Ellison Barber

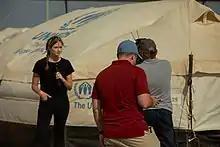
Ellison Barber and her crew at the UNHCR refugee assistance camp in Maicao, Colombia in May 2019.

In 2019, Barber reported on the political turmoil in Venezuela and the resulting refugee crisis in neighboring countries. She and her crew were reporting on the Venezuela-Colombia border when gunfire erupted near the Simón Bolívar International Bridge and a thirty-minute shootout ensued. Barber was also the first reporter for a U.S.-based English-language network to travel to Maicao, Colombia and cover the UNHCR assistance camp set up to help refugees fleeing the political crisis in Venezuela.